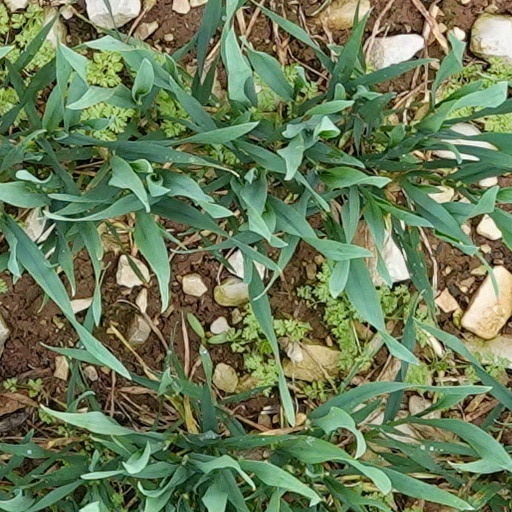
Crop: wheat